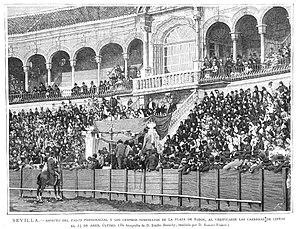
La corrida est une forme de course de taureaux consistant en un combat entre un homme et un taureau, à l'issue duquel le taureau est mis à mort ou, exceptionnellement, gracié. Elle est pratiquée essentiellement en Espagne, au Portugal, dans le Midi de la France et dans certains États d'Amérique latine.